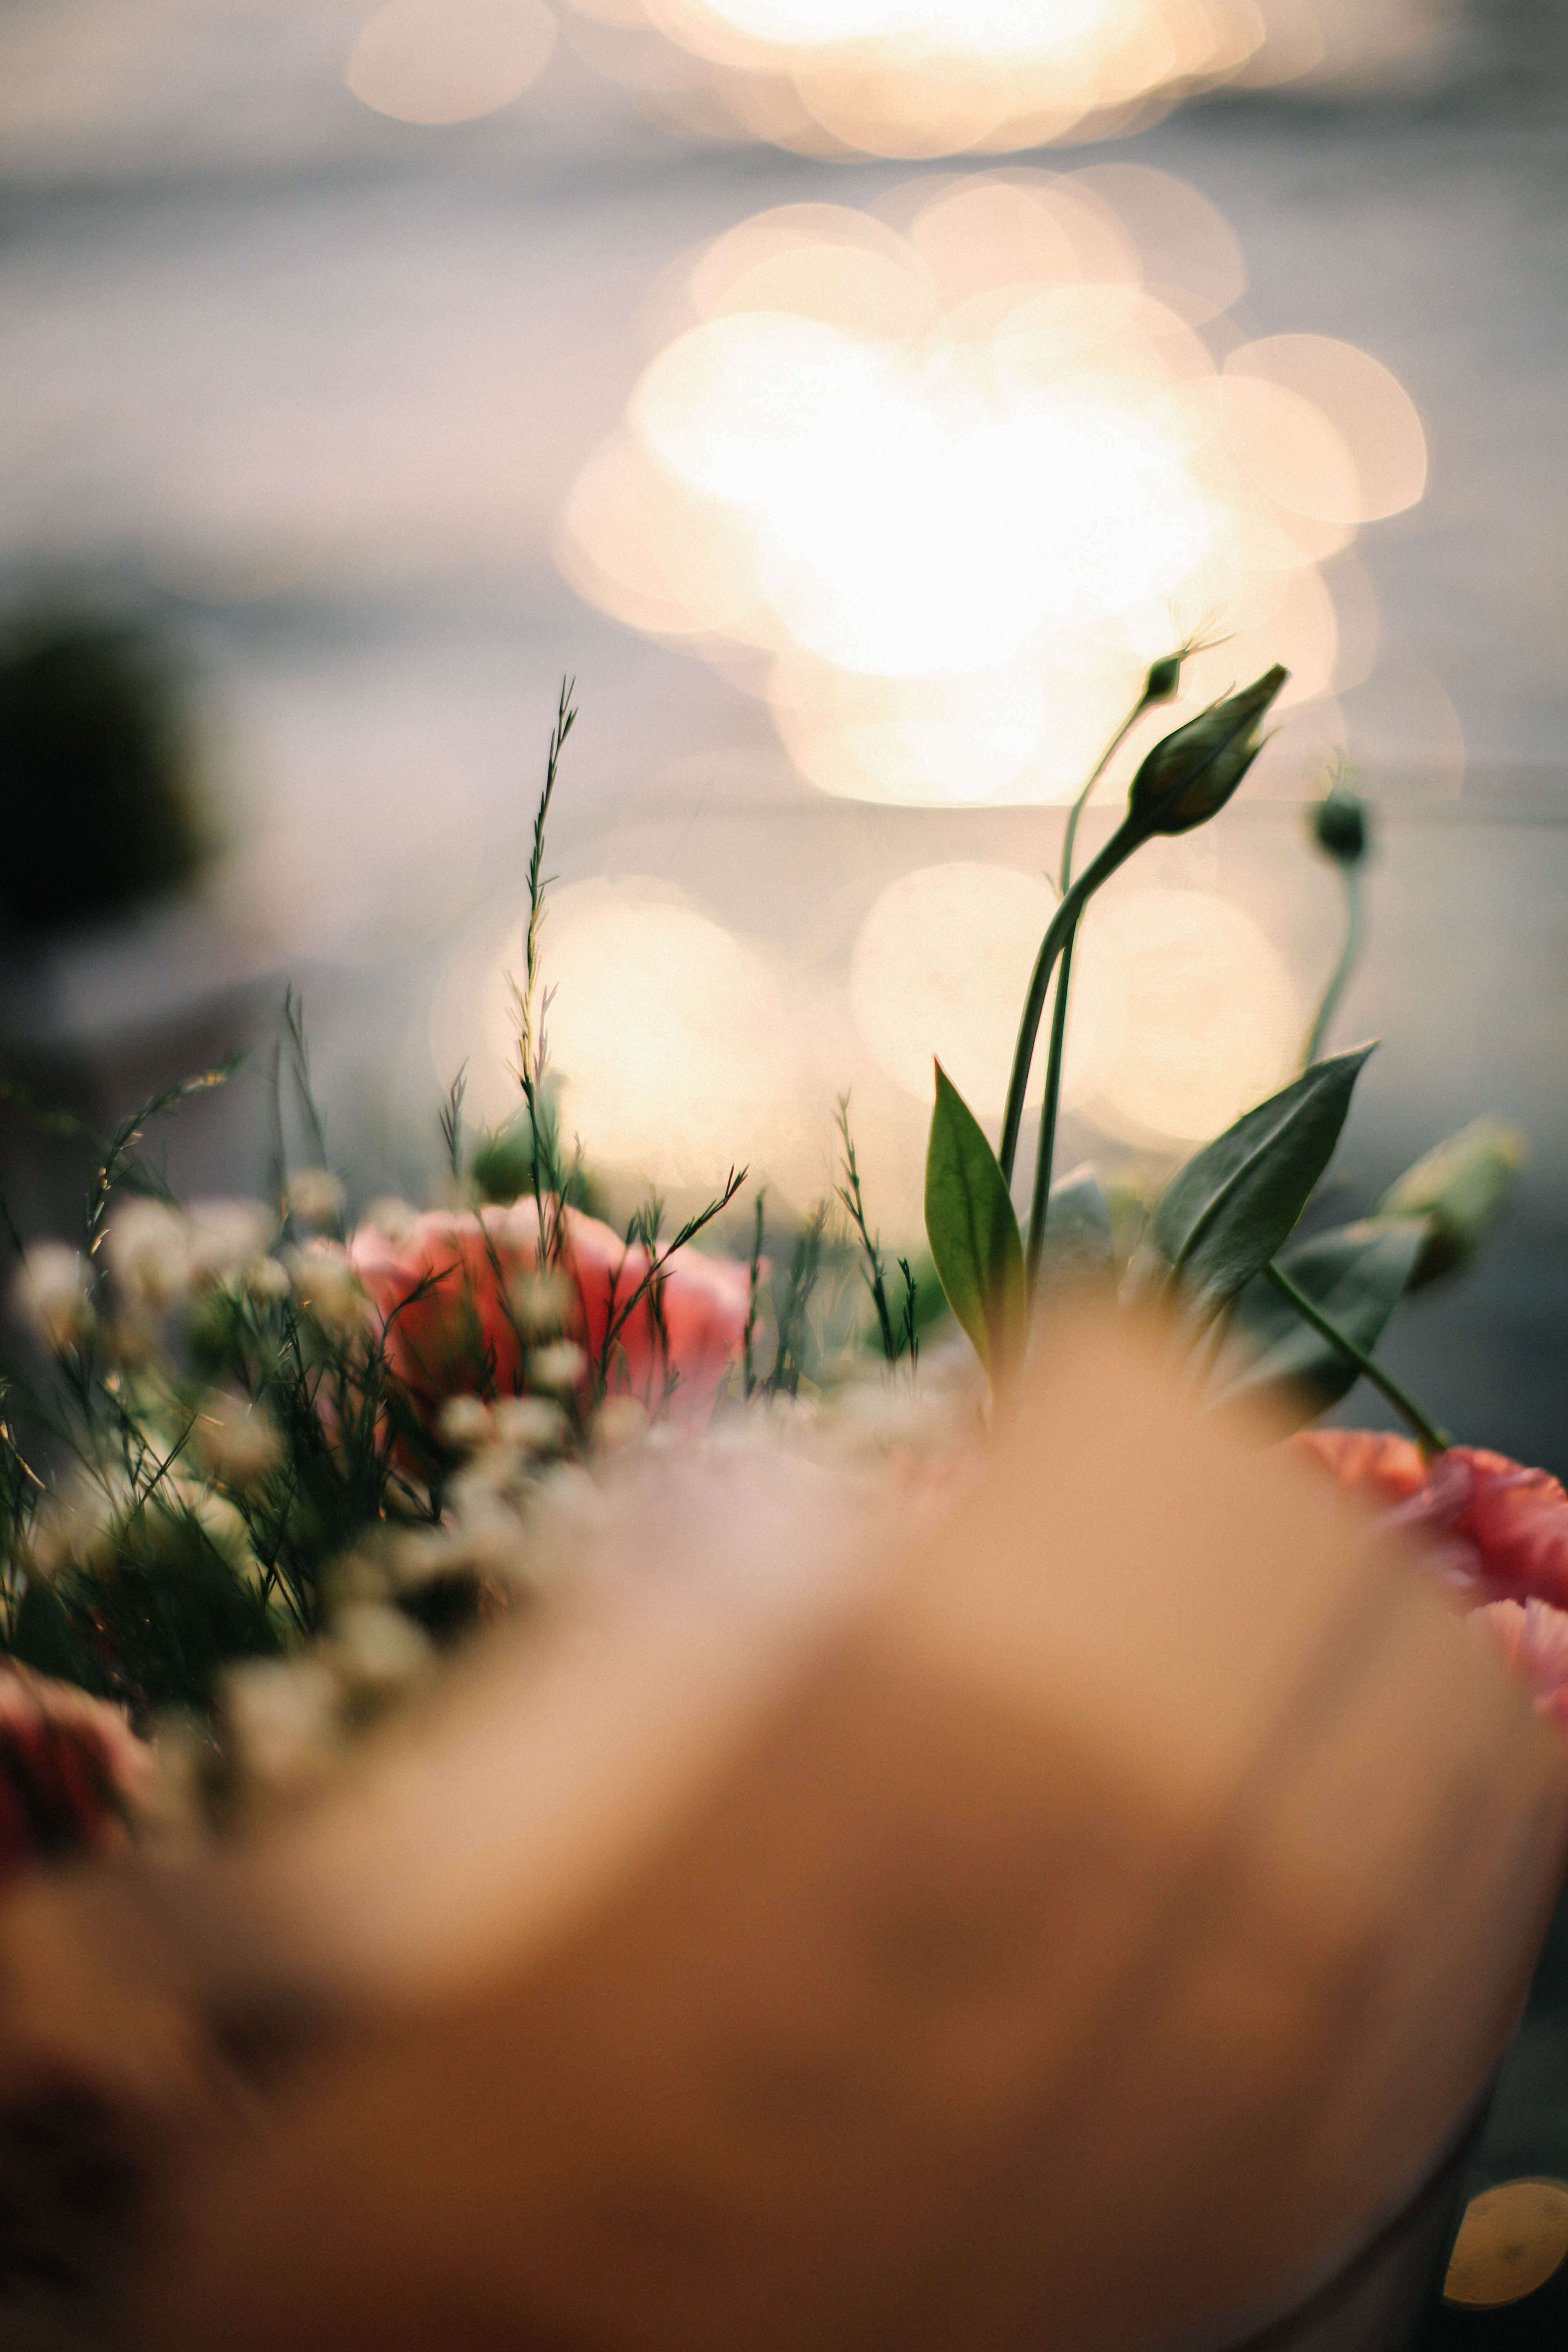
flower, plant, gesture, sunlight, petal, natural landscape, twig, sky, grass, People in nature, Tints and shades, happy, cloud, landscape, flowering plant, evening, macro photography, backlighting, herbaceous plant, horizon, sunset, plant stem, still life photography, soil, coquelicot, lily family, heat, floral design